Key Tronic

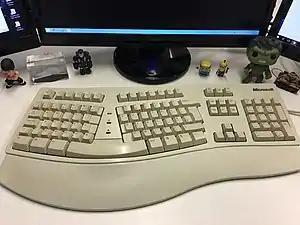
Microsoft Natural Keyboard Gen1/V1

Microsoft ergonomic keyboards, starting from 1994, were originally designed for Microsoft by Ziba Design